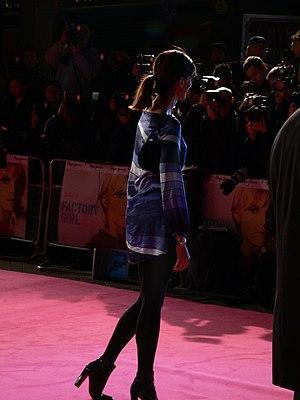
Lisa Barbuscia est une actrice américaine, née le 18 juin 1971 à New York.